Shaista Khan

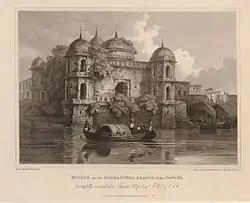
Construction of Saat Masjid is credited to Shaista Khan

On the death of Mir Jumla II in 1663, Shaista Khan was appointed the Subedar of Bengal. As governor, he encouraged trade with Europe, Southeast Asia and other parts of India. He consolidated his power by signing trade agreements with European powers. Despite his powerful position he remained loyal to Aurangzeb, often mediating trade disputes and rivalries. In 1666, Shaista Khan led the campaign to Chittagong and expelled the Portuguese and Magh defender with 300 flotillas. The Mughal forces even forced the Portuguese in Sandwip to relinquish their bases to be used as Mughal naval operation. Later He banned the English East India Company from Bengal in 1686, beginning the Anglo-Mughal War. In 1678, Prince Muhammad Azam Shah was appointed the Subedar of Bengal. In 1680, Shaista Khan was again appointed as the Subedar of Bengal. He served his first term from 1663 to 1678 and his second term from 1680 to 1688.